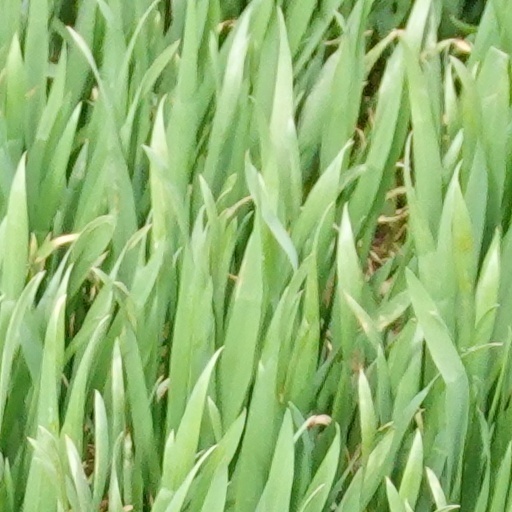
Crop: wheat